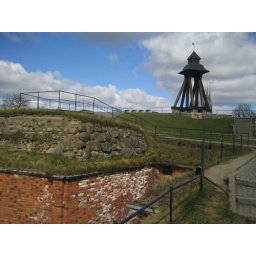
Ancient bell tower in front of the castle in Uppsala, Sweden